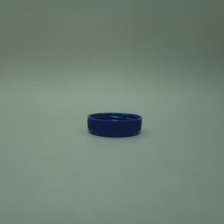
Color: blue
Cap type: standard cap